Tilbury, Ontario

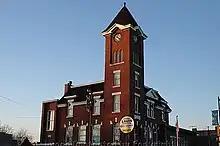
Tilbury's post office

Tilbury is served by Highway 401 and Ontario Highway 2.